Nikolai Petrovich Demidov-Lopukhin

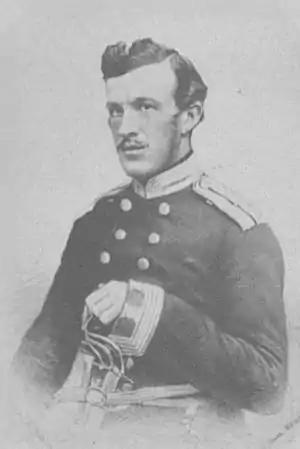
Nikolai in the 1870s.

Prince Nikolai Petrovich Demidov-Lopukhin (27 April 1836, Saint Petersburg – 18 December 1910, Korsun-Shevchenkivskyi) was a Russian nobleman and general.